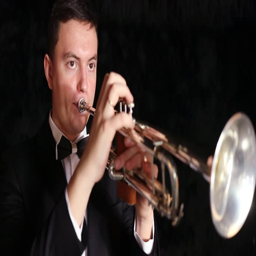
man in suit and with bow tie plays on a trumpet in a dark room